Harriet Taylor Upton

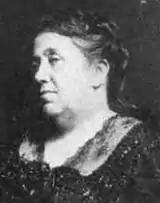
Harriet Taylor Upton, 1921

In 1894, Upton was elected as the treasurer of the NAWSA, the leading national woman suffrage organization. She brought the headquarters of that organization home to Warren, Ohio, from 1903 to 1910, the end of her tenure in that position. In her memoir, she noted that women's right to vote had come at some cost: a decline in chivalry. "Men may not be as good to us as they were before we got the vote, but they have a lot more respect for us." In her view, the tradeoff was worth the cost. Additionally, Upton served as president of the Ohio Woman Suffrage Association from 1899 to 1908, and again from 1911 to 1920.